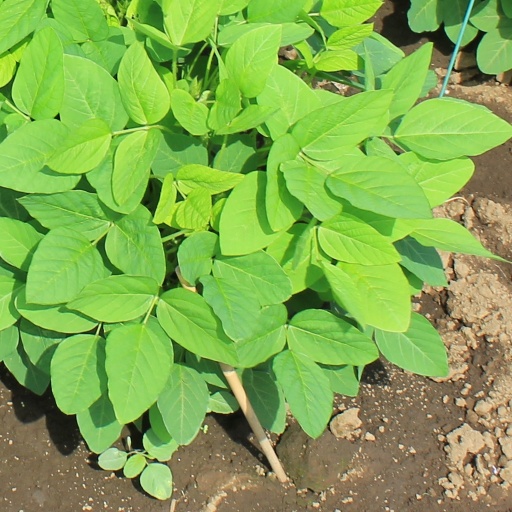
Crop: soybean